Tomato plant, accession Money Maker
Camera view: tilt-top (135 deg); turntable rotation: 330 degrees
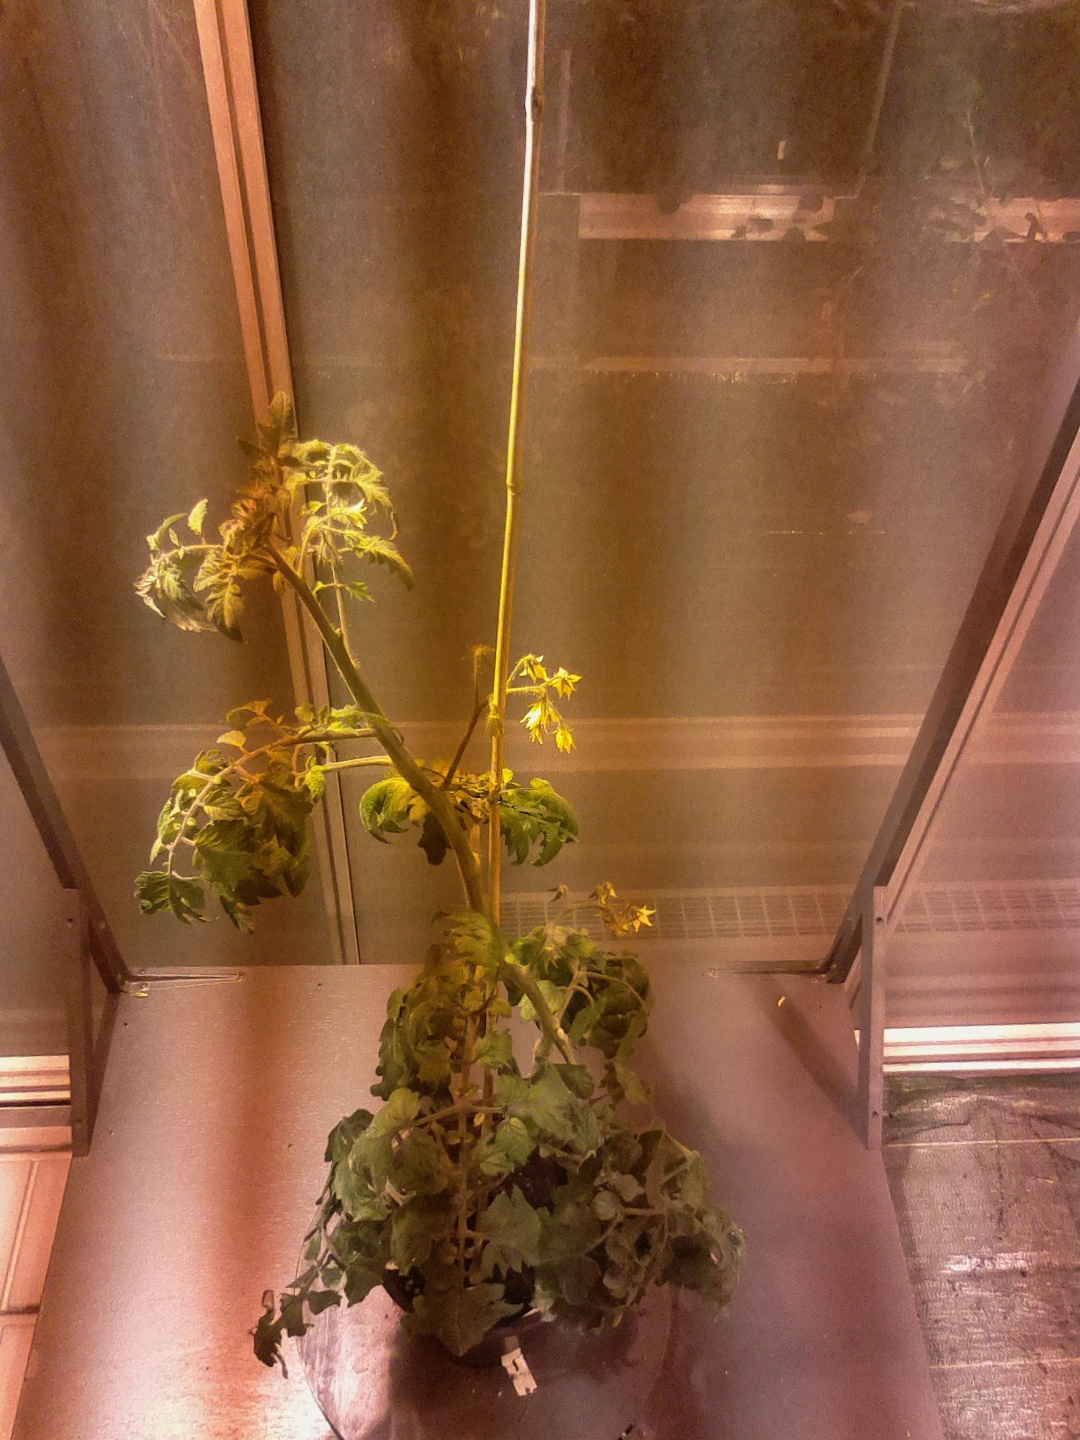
BBCH growth stage 70: Fruits at the main stem or branches visibles